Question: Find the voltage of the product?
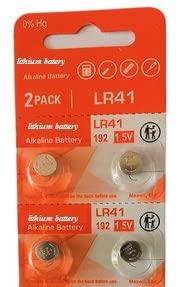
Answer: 1.5 volt